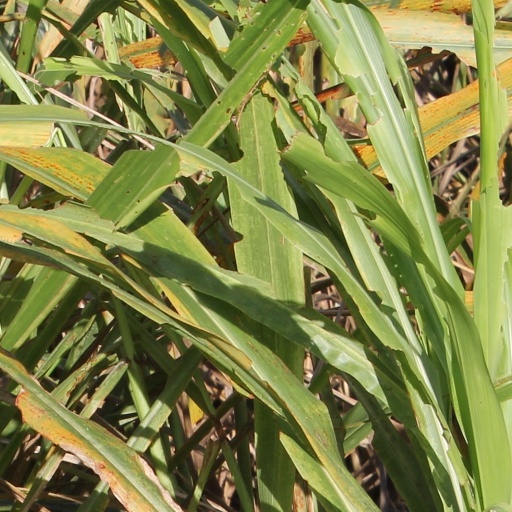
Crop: sorghum